History of Ferencvárosi TC

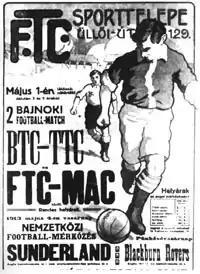
A billboard from 1913 including the advertisement of international matches against Sunderland and Blackburn Rovers, and NB I matches BTC-TTC and FTC-MAC

On 3 May 1899, Ferencvárosi TC was founded by citizens of the ninth district of Budapest. Ferenc Springer, a lawyer from the same district, was nominated as the first chairman of the club. The club's budget was raised by a ball held in order to celebrate the establishment of the club. The club's first pitch was built on Soroksári avenue in the ninth district.